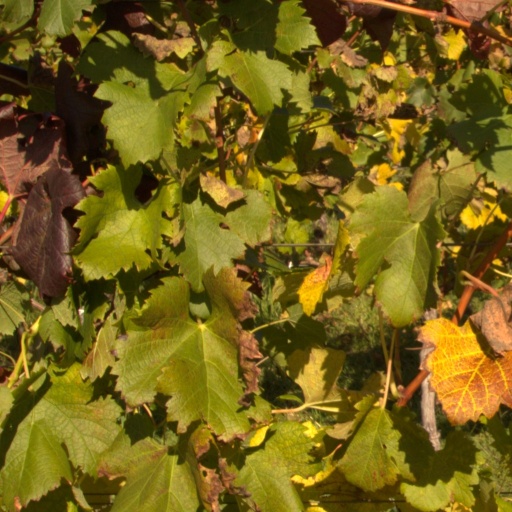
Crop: grape